Kingdom of Hungary

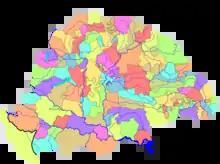
The administrative divisions of medieval Hungary

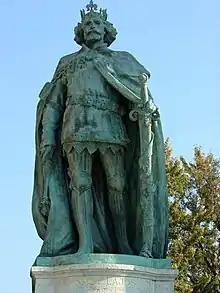
Louis I of Hungary on Heroes Square, Budapest

When Andrew III's predecessor, Ladislaus IV, was assassinated in 1290, another nobleman was set up as titular King of Hungary: Charles Martel of Anjou. Charles Martel was the son of King Charles II of Naples and Mary of Hungary, the sister of Ladislaus IV. However, Andrew III took the crown for himself and ruled without inconvenience after Charles Martel's death in 1295. Upon Andrew's death in 1301, the country was divided between powerful lords hostile to each other. A coalition of some of these oligarchs first crowned Wenceslaus III, who quickly fled from the anarchy, then Otto III, who was forced to leave by the Kán family. Charles, remaining as the only candidate, was finally crowned King Charles I in 1310. His famous battle at Rozgony, described as "most cruel battle since the Mongol invasion of Europe" by the "Chronicon Pictum", ended his war of reunification.